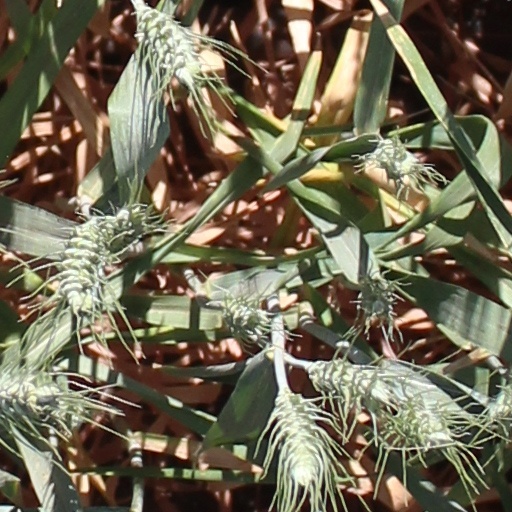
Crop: wheat